Aphrodite: mœurs antiques

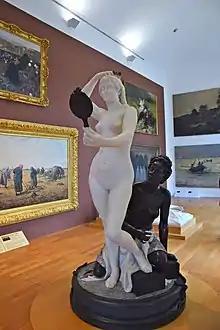
"Le Miroir" by Joseph Carlier.

Piqued into desire by her resistance, Démétrios is spurred to commit theft and murder for her, to win the three objects she demands in return for her charms: a rival courtesan's silver mirror, the ivory comb of an Egyptian priestess, and the pearl necklace that adorns the cult image in the temple of Aphrodite. After carrying out these errands, Démétrios dreams of the night of love that Chrysis has offered him and while she falls in love with the man who was moved to crime for her, Démétrios rejects the real Chrysis, sufficed by his dream.